Uxbridge Free Public Library

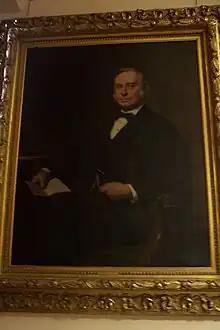
Edward Carrington Thayer

The Thayer Memorial building was designed by Fuller & Delano of Worcester as architects and the building contract to Urgel Jacques of Worcester. Thayer spent $28,000 for the building, $4,000 for the land and $1,500 for furnishings, for a total of $33,500.